Berliner Philharmonie

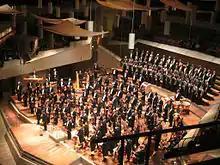
The Berlin Radio Symphony Orchestra (with chorus on the steps behind) in the Philharmonie.   The audience galleries are all surrounding the concert desk (two prominent galleries are visible on the rear). From the ceiling the installations (microphones, video cameras etc.) for the livestream transmission of the concert through the Digital Concert Hall of the Berlin Philharmonic can be seen.

The main organ was built by the Karl Schuke Orgelbauwerkstatt, Berlin, in 1965, and renovated in 1992, 2012 and 2016. It has four manuals and 91 stops. The pipes of the choir organs and the Tuba 16' and Tuba 8' stops are not assigned to any group and can be played from all four manuals and the pedals.